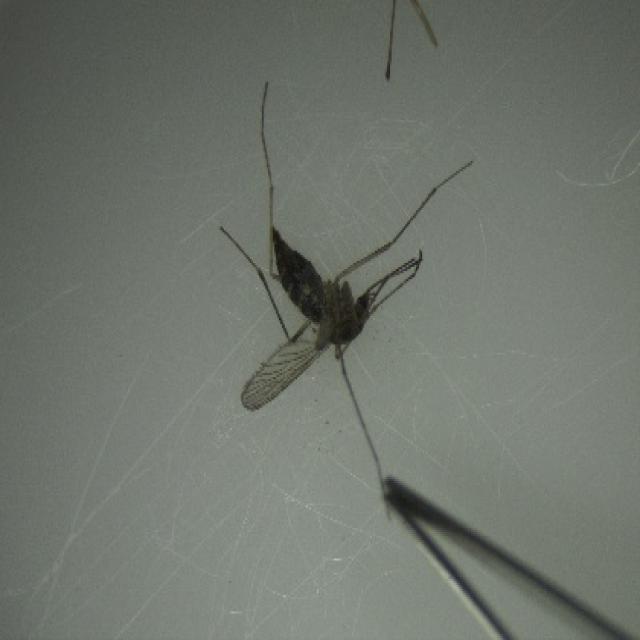
Species: aedes_vexans